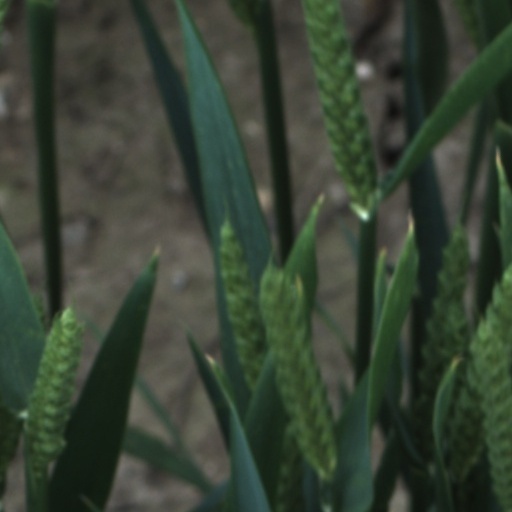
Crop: wheat